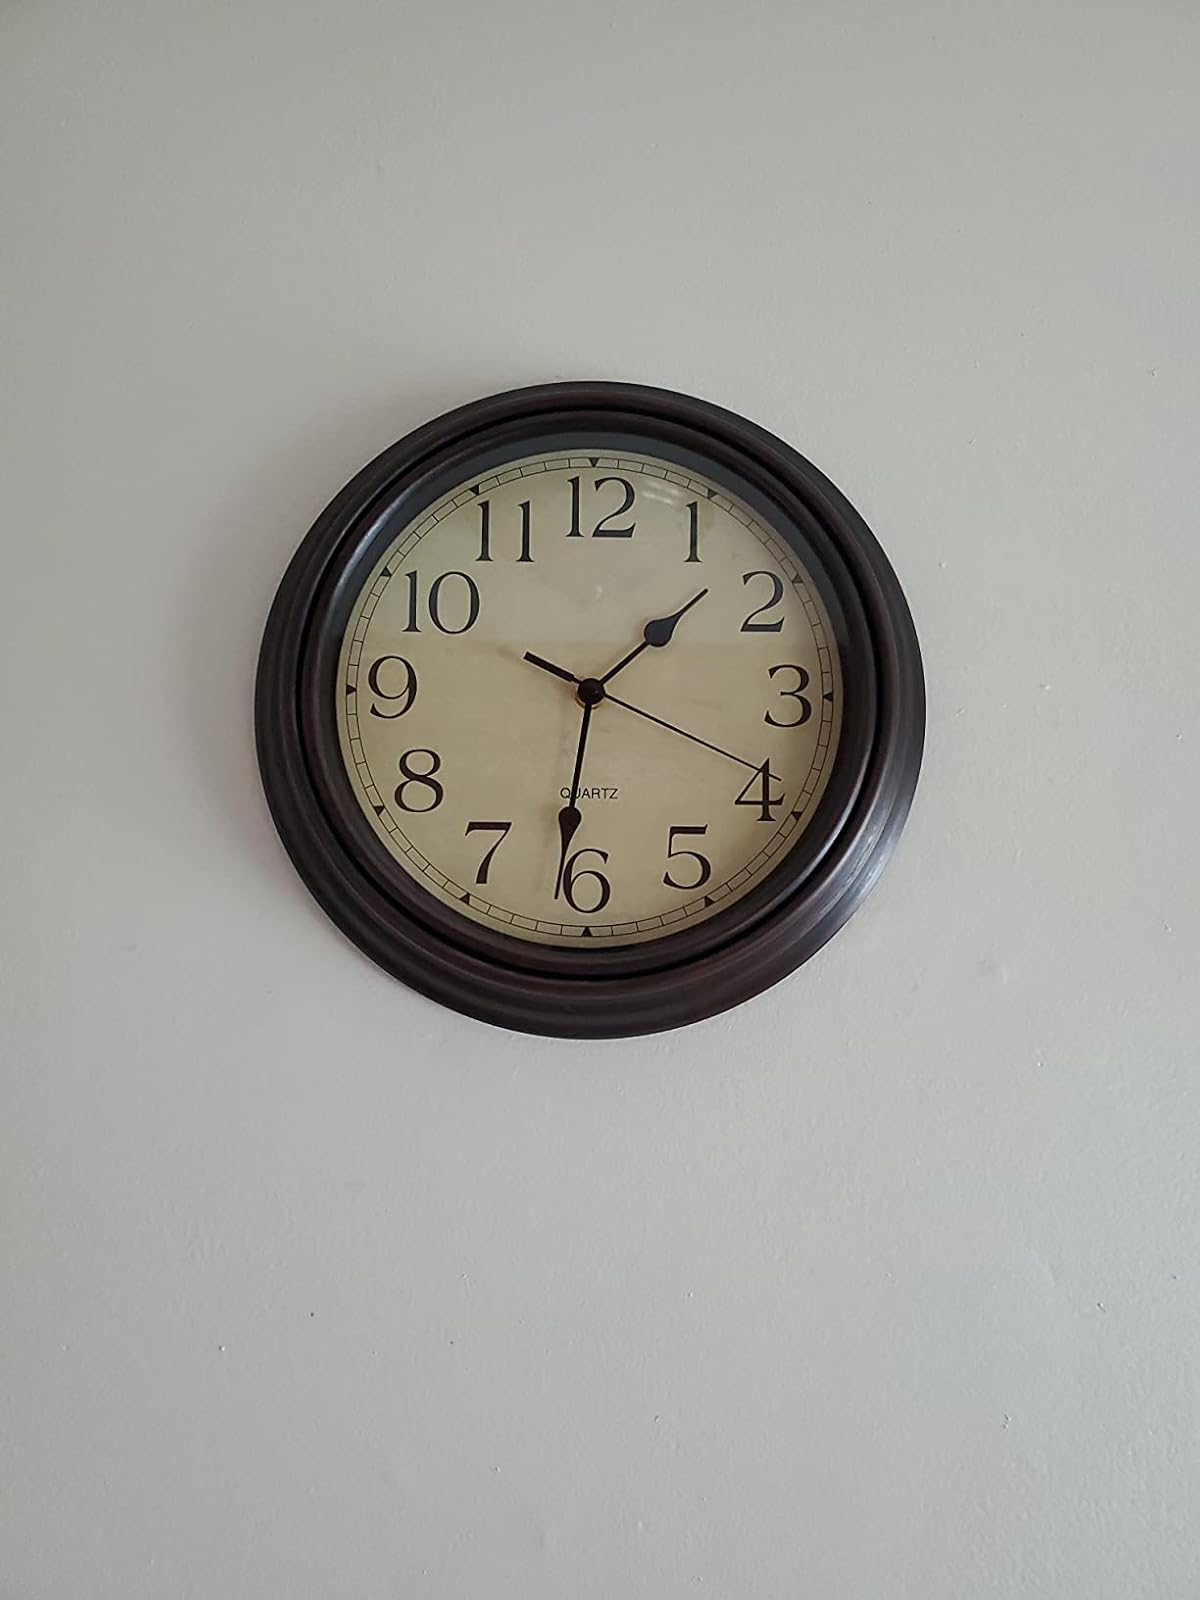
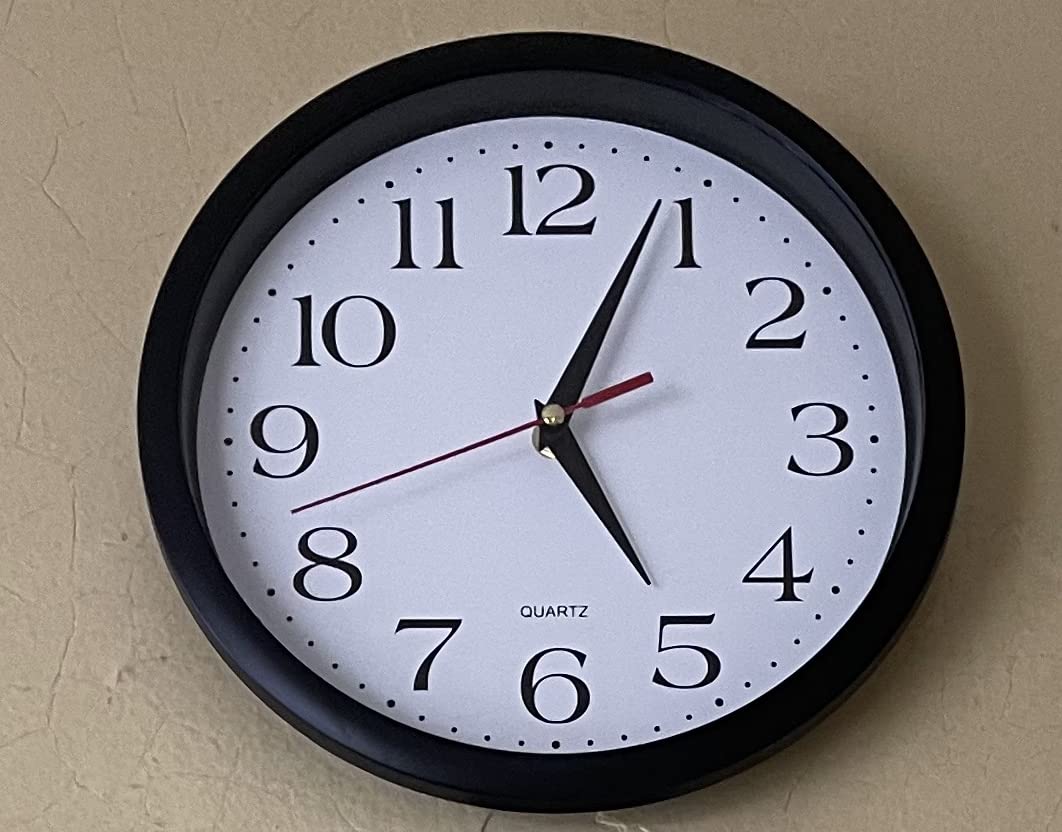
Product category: clock
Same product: no